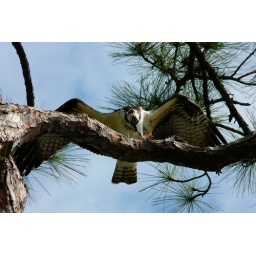
Osprey eating a fish on a pine tree branch along the river road in Rockledge, FL. 07/04/2008